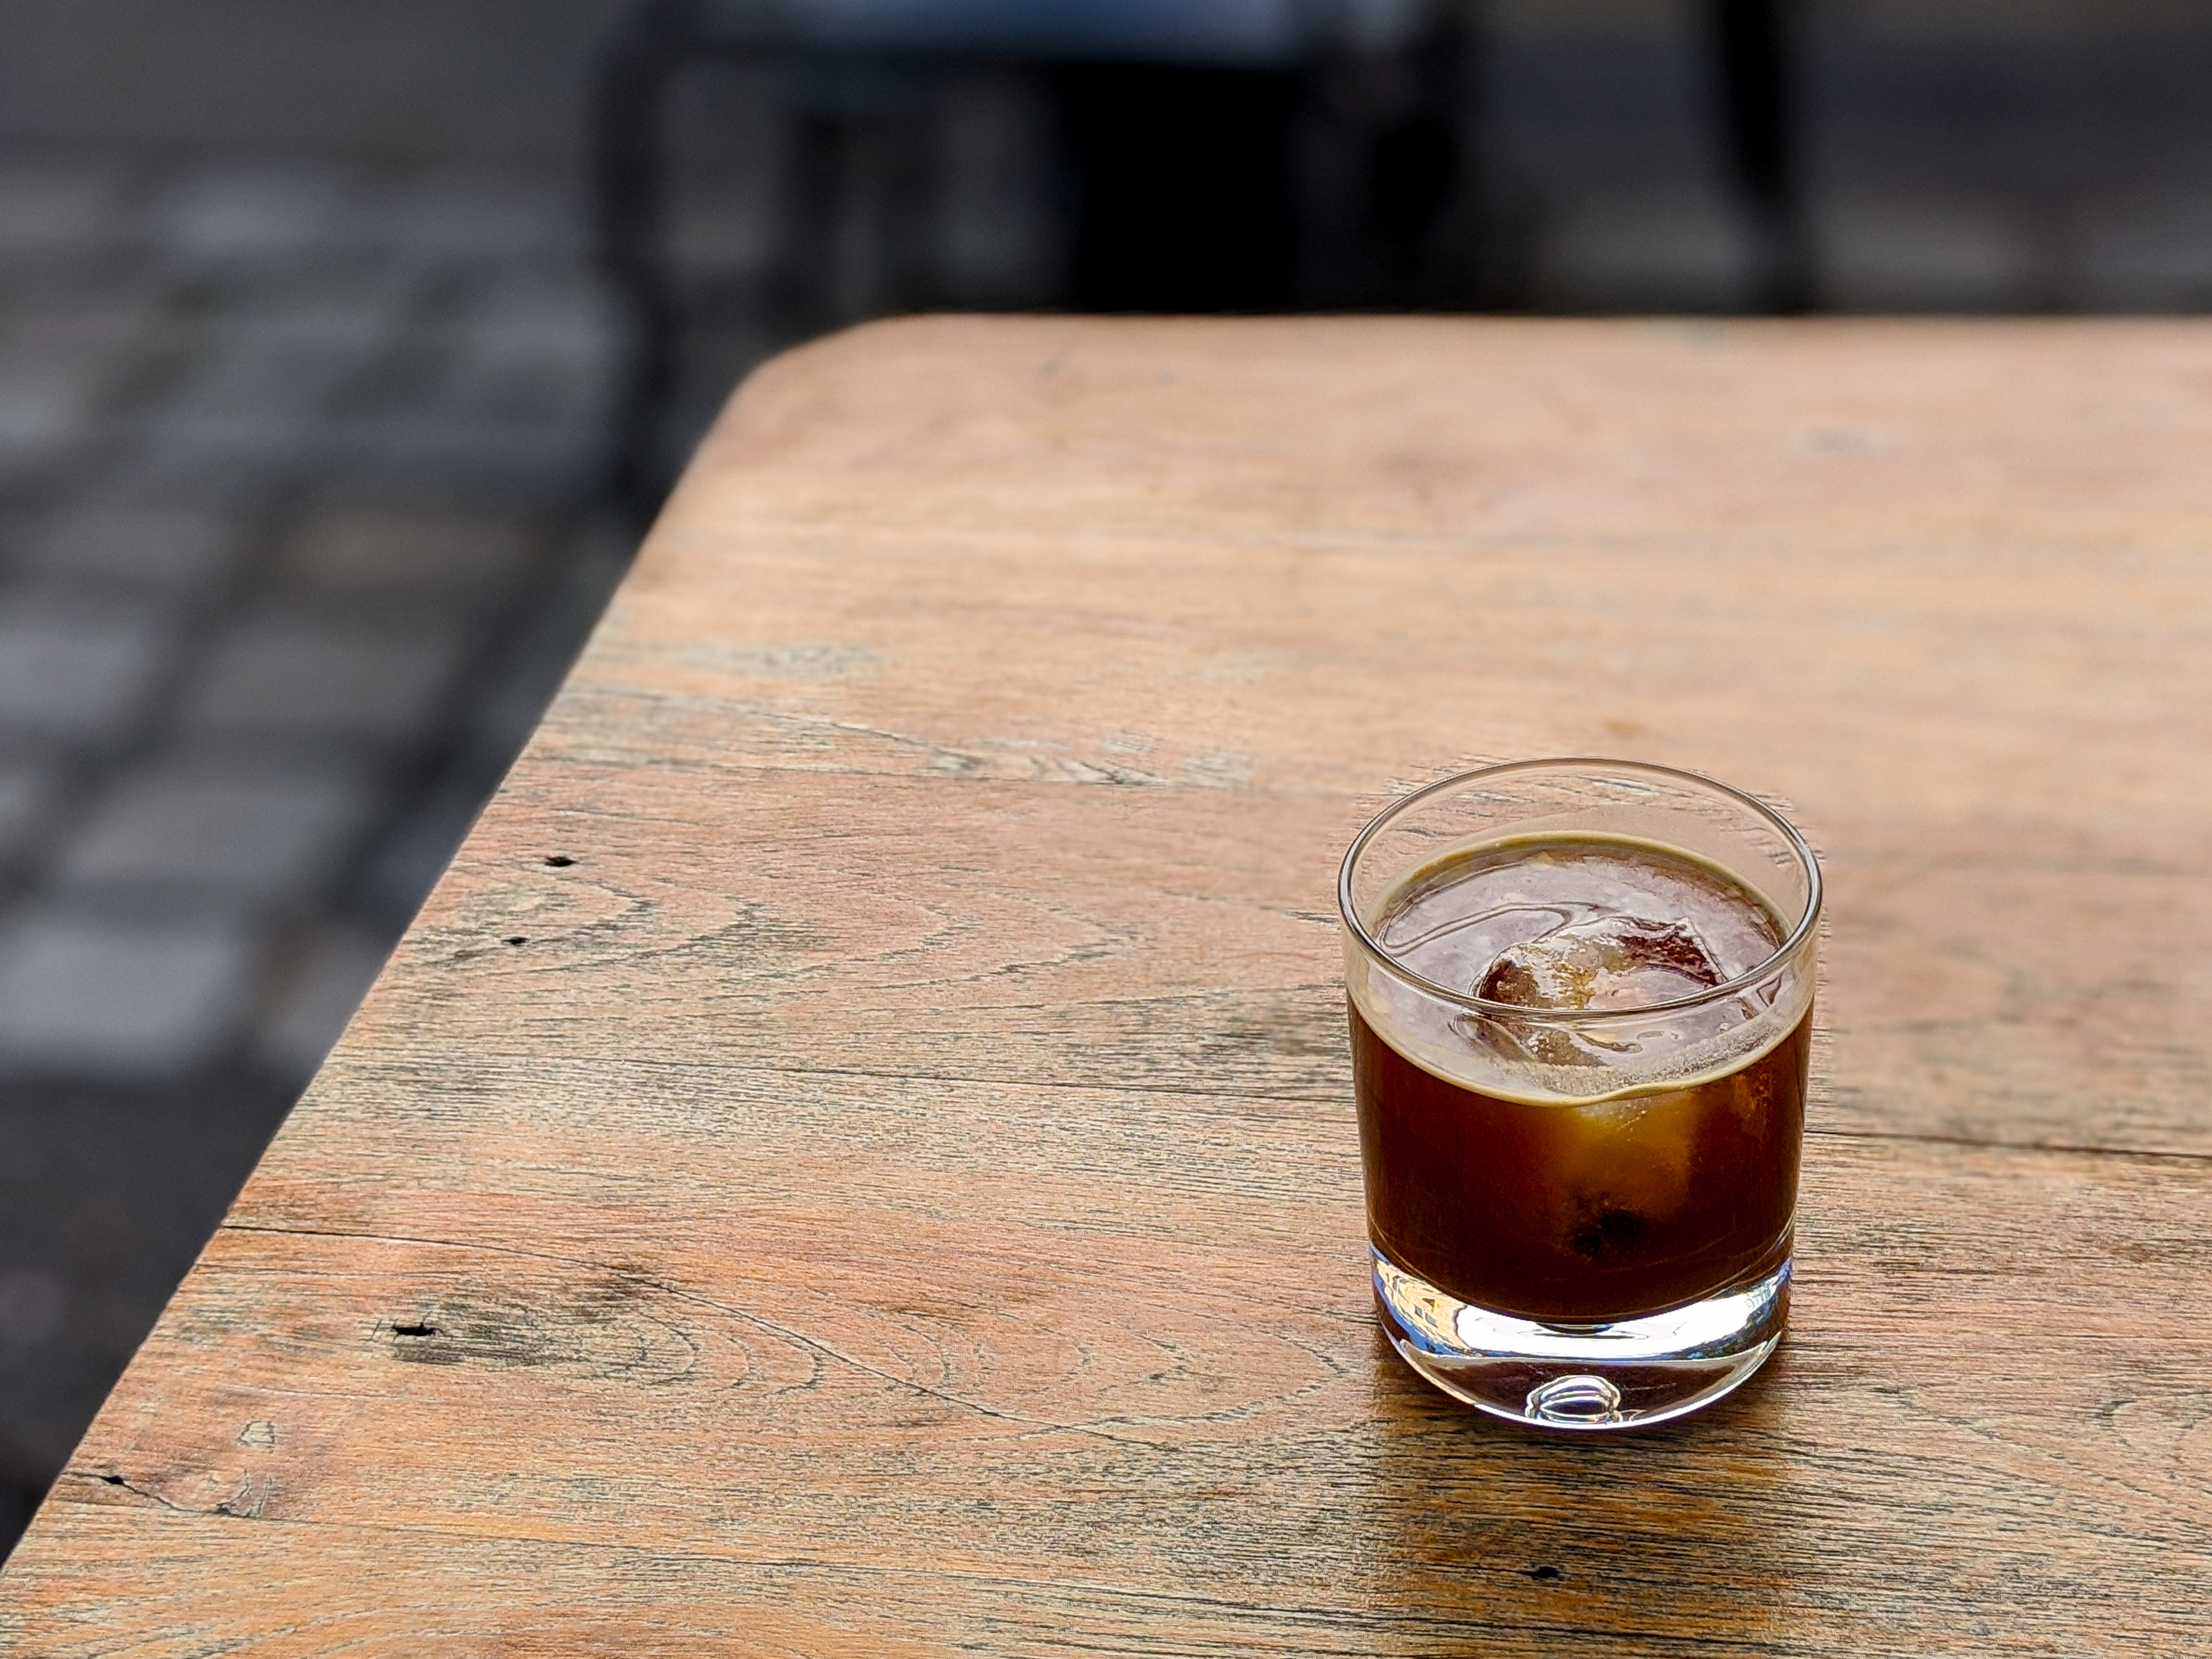
drink, liqueur, distilled beverage, alcoholic beverage, wine cocktail, sazerac, old fashioned, beer cocktail, dark n stormy, old fashioned glass, glass, Hot toddy, alcohol, cuba libre, iced tea, cocktail, whiskey sour, food